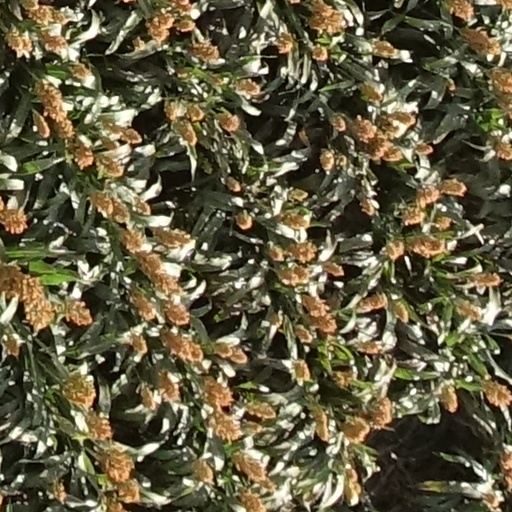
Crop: sorghum